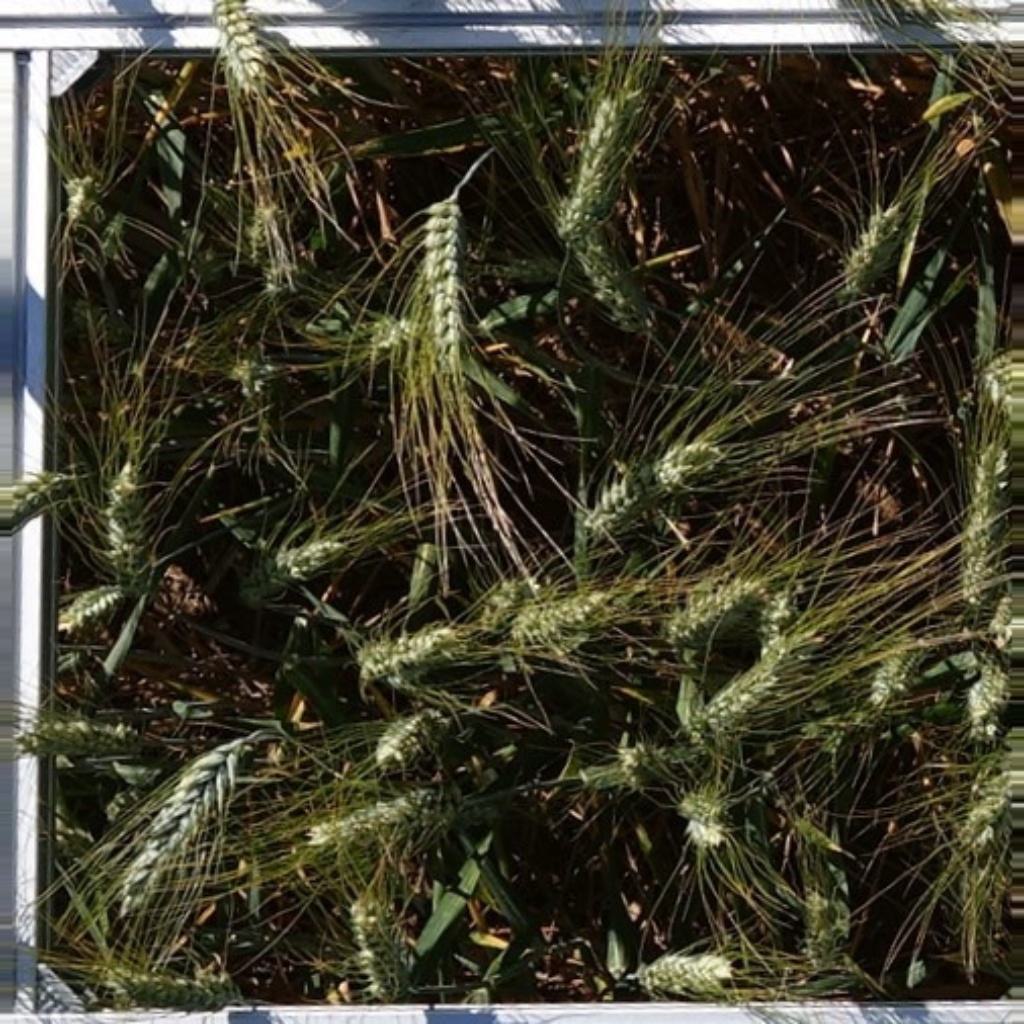
Country: France
Location: VLB
Wheat development stage: Filling - Ripening